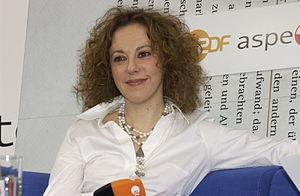
Gila Lustiger, est une écrivaine de langue allemande.